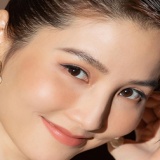
diễn viên Diễm My 9x